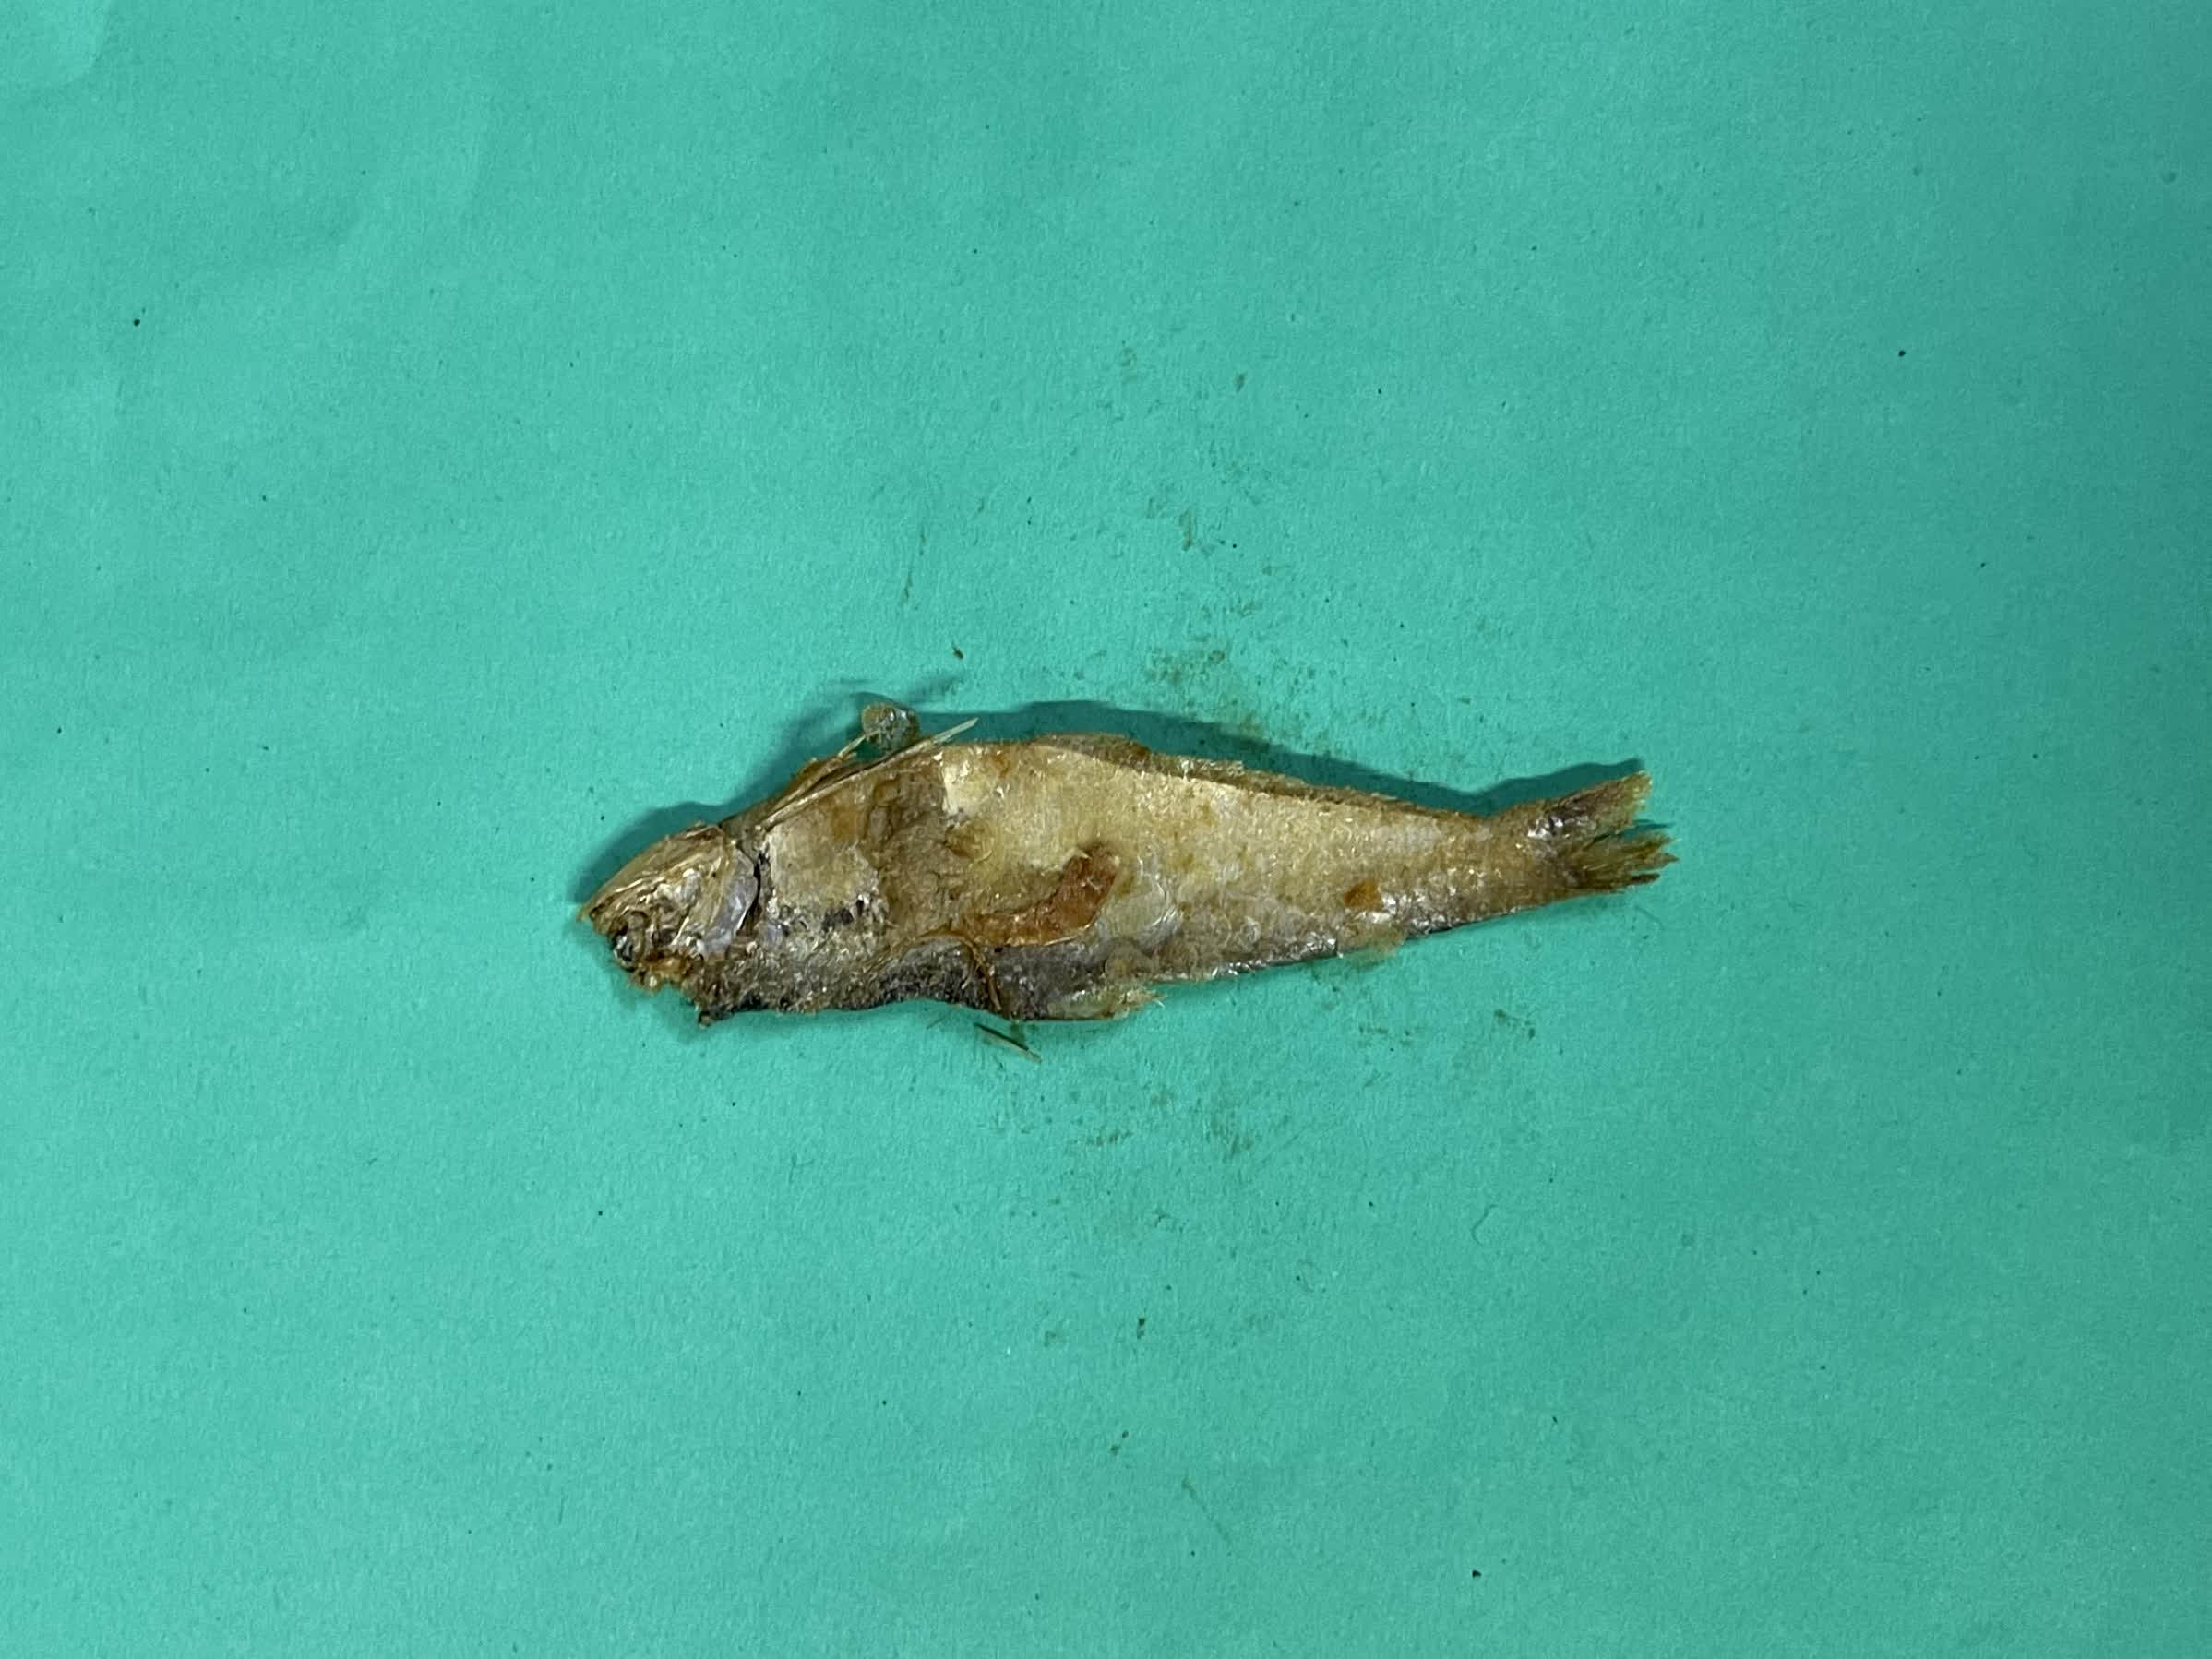
Species: Bashpata